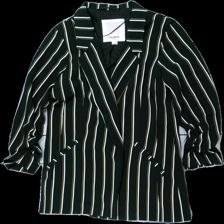
View: front
Type: Blazer
Category: Ladies
Brand: Pull And Bear
Colors: Black, Yellow, White
Material: 100% polyester
Pattern: Striped
Cut: V-collar
Size: M
Season: All
Stains: Major
Damage: smutsigt
Damage location: bottom left
Damage 2: smuts fläckar
Damage 2 location: middle left
Damage 3: smuts fläckar
Damage 3 location: middle right
Price range: <50
Recommended usage: Reuse
Description: randig blazer